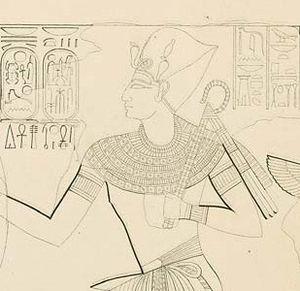
Ramsès X est un pharaon de la XXᵉ dynastie. Il succède à Ramsès IX, dont on suppose qu'il est le fils.